2011–2013 Chilean student protests

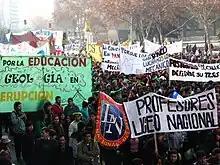
Protest march in Santiago, 14 July 2011

University students are represented by CONFECH, the Confederation of Chilean Student Federations, a national body made up of student governments at Chilean universities and led by Camila Vallejo of the University of Chile and Giorgio Jackson of the Pontifical Catholic University of Chile. The CONFECH's proposal, known as the "Social Agreement for Chilean Education" ("Acuerdo Social por la Educación Chilena"), demands: